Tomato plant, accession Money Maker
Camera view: horizontal (90 deg, fisheye); turntable rotation: 90 degrees
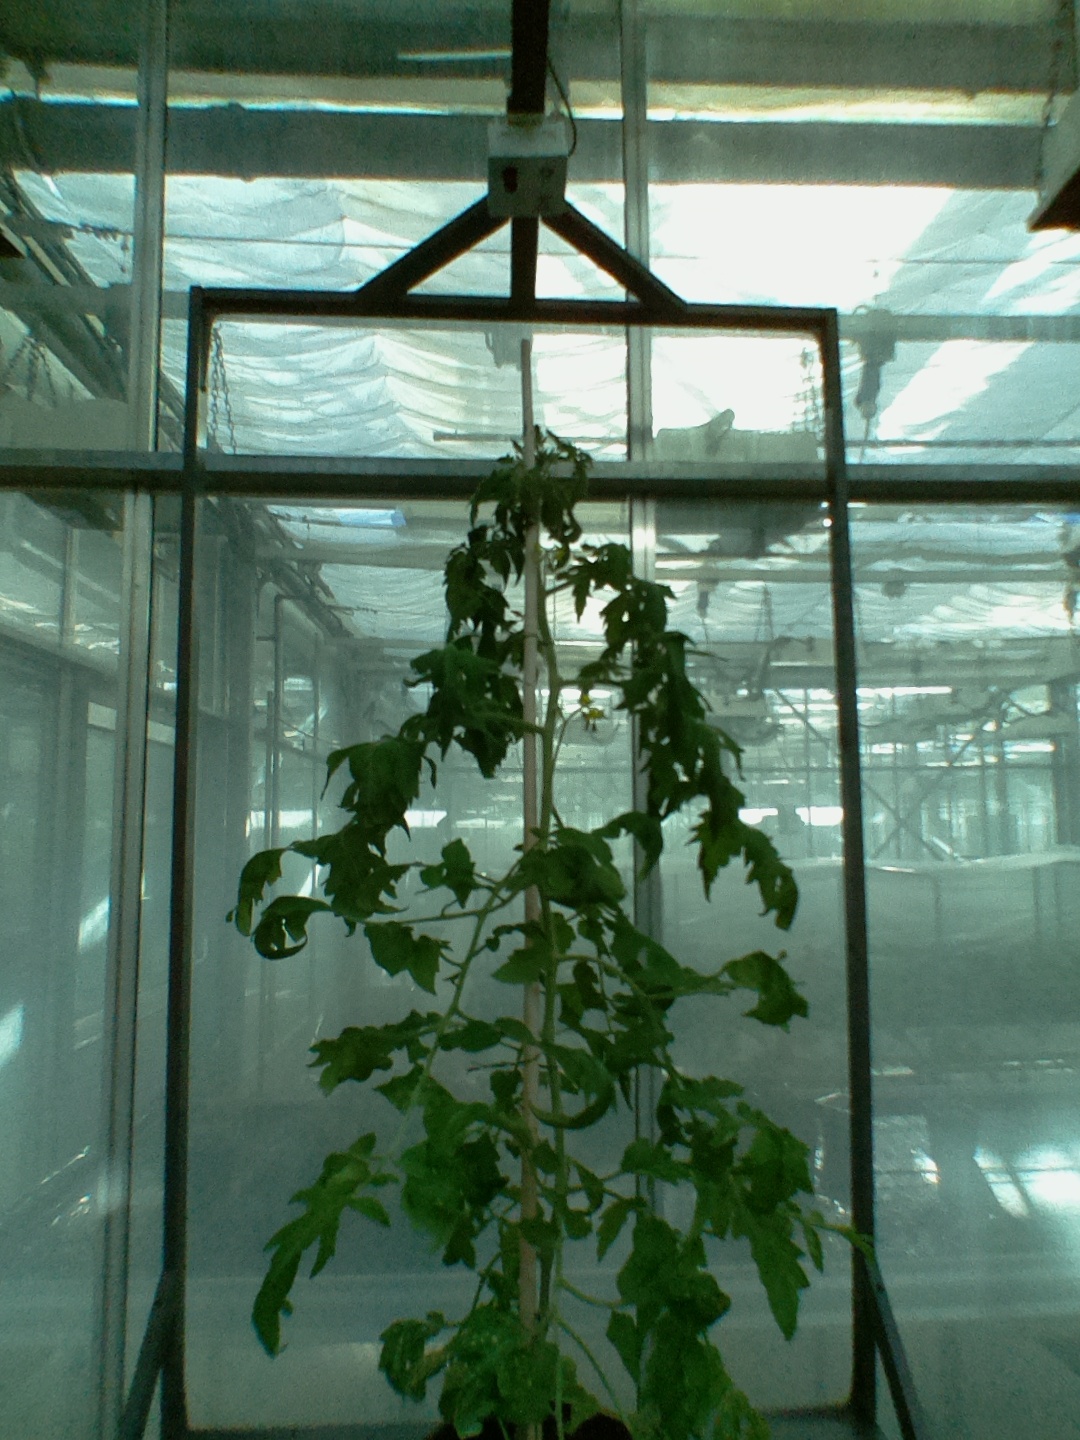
BBCH growth stage 70: Fruits at the main stem or branches visibles